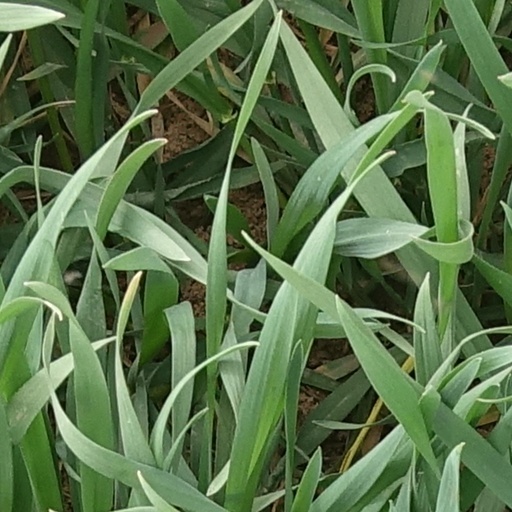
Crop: wheat